13th Vermont Infantry Regiment

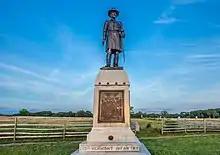
Memorial to the 13th Vermont Volunteer Infantry at Gettysburg

On the afternoon of July 2, the 13th responded to a request by General Winfield S. Hancock to assist Lieutenant Gulian V. Weir, Battery C, 5th U.S. Artillery, whose battery was in danger of being captured by a regiment of Brigadier General Ambrose R. Wright's brigade. The battery was saved and moved back to the rear. The 13th moved forward to Emmittsburg road and captured two rebel guns. Receiving fire from Rodgers' house, Captain John Lonergan, Company A, surrounded the building and took 81 prisoners from an Alabama regiment, returning to the main lines on Cemetery Ridge. He subsequently received the Medal of Honor for his actions.